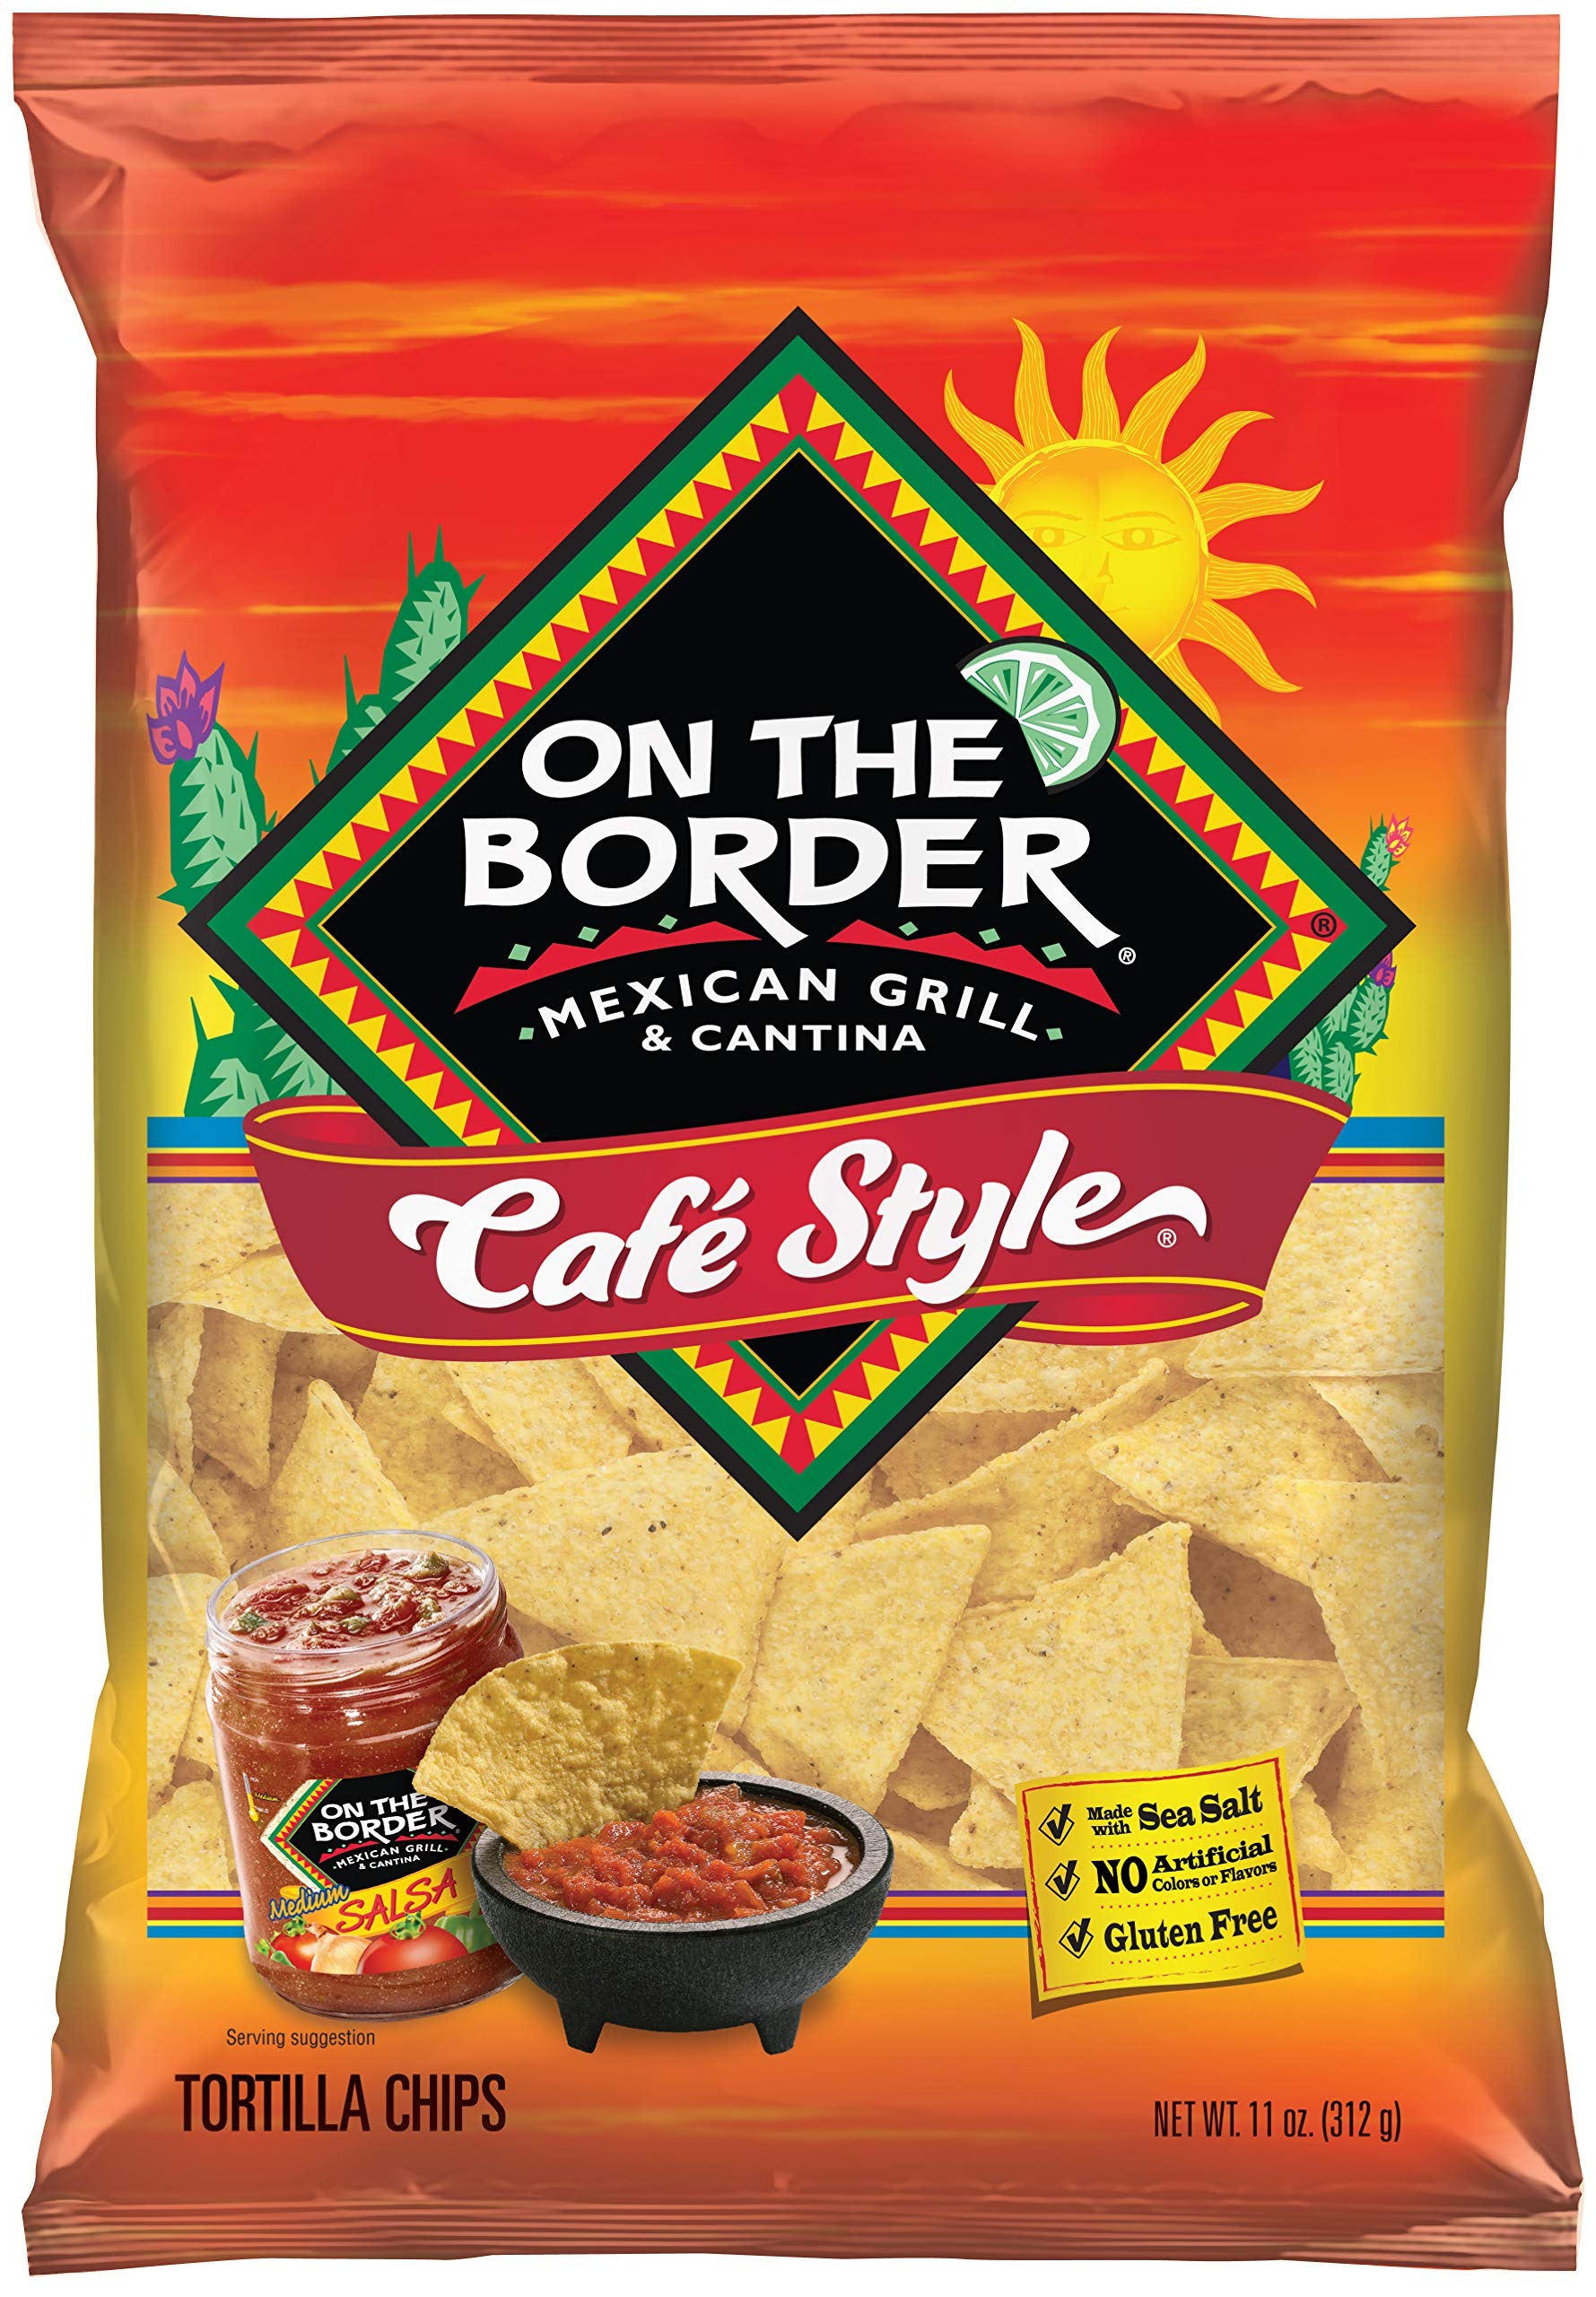
Item Name: On The Border Cafe Style Tortilla Chips, 11 Ounce (Pack of 3)
Bullet Point 1: Made with simple ingredients: corn, oil, and sea salt
Bullet Point 2: Gluten-free, vegetarian, and Vegan
Bullet Point 3: Free of artificial flavors, Preservatives, and added sugar for a clean and delicious taste
Bullet Point 4: A perfect pairing with On The Border Salsa and On The Border Queso
Bullet Point 5: Flaky, crunchy, restaurant-style tortilla chips perfect for dipping
Value: 3.0
Unit: Count

Price: 2.79